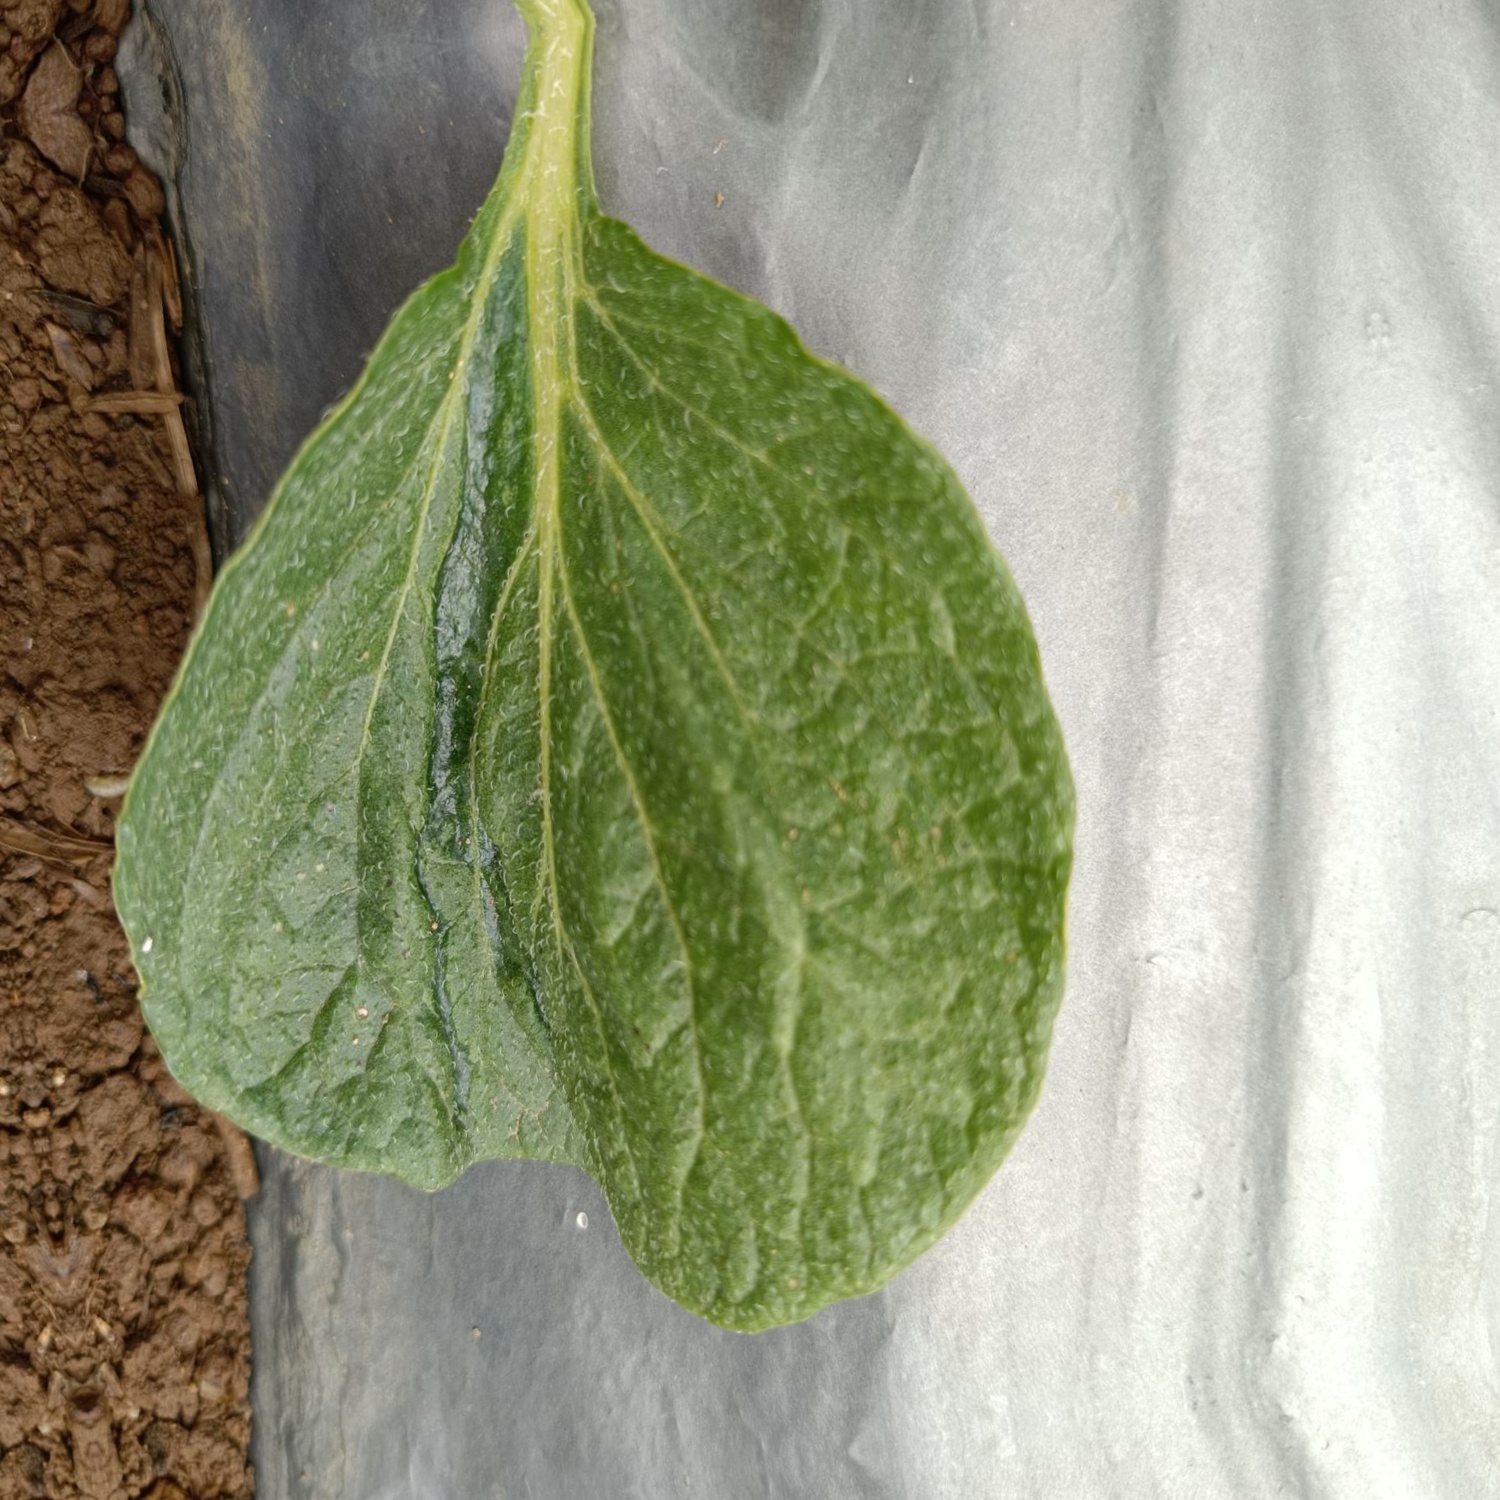
Etiqueta: Virus